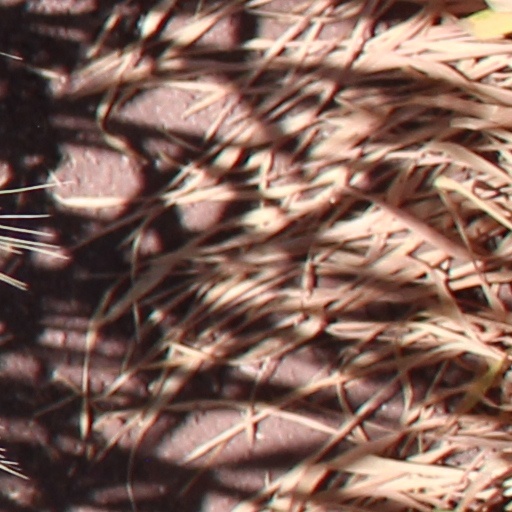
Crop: wheat